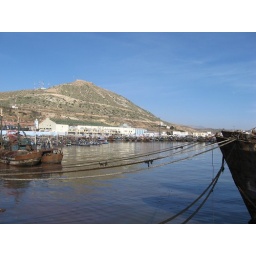
Fishing boats in the harbor at Agadir. At the top of the mountain are the walls of the kasbah, an old, walled fort.